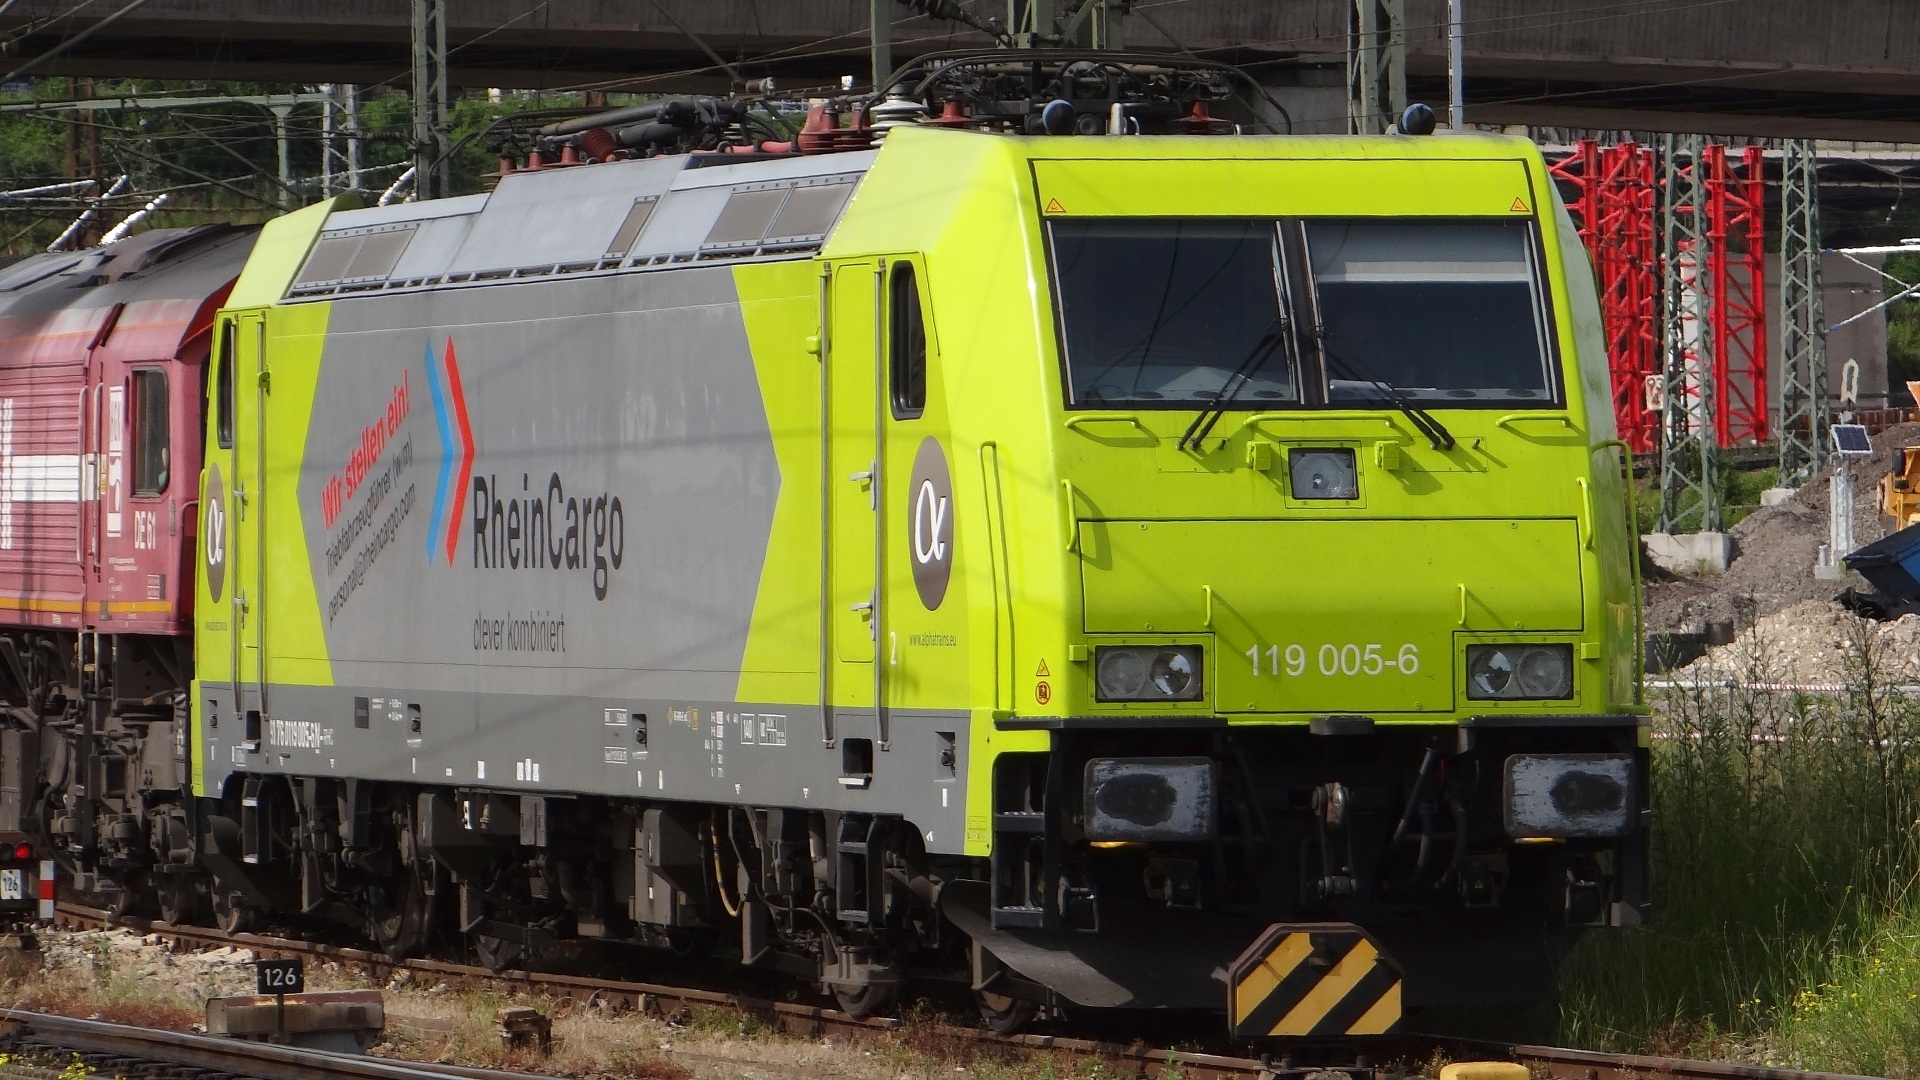
vehicle, locomotive, train, transport, land vehicle, rail transport, rolling stock, track, electric locomotive, public transport, railroad car, passenger